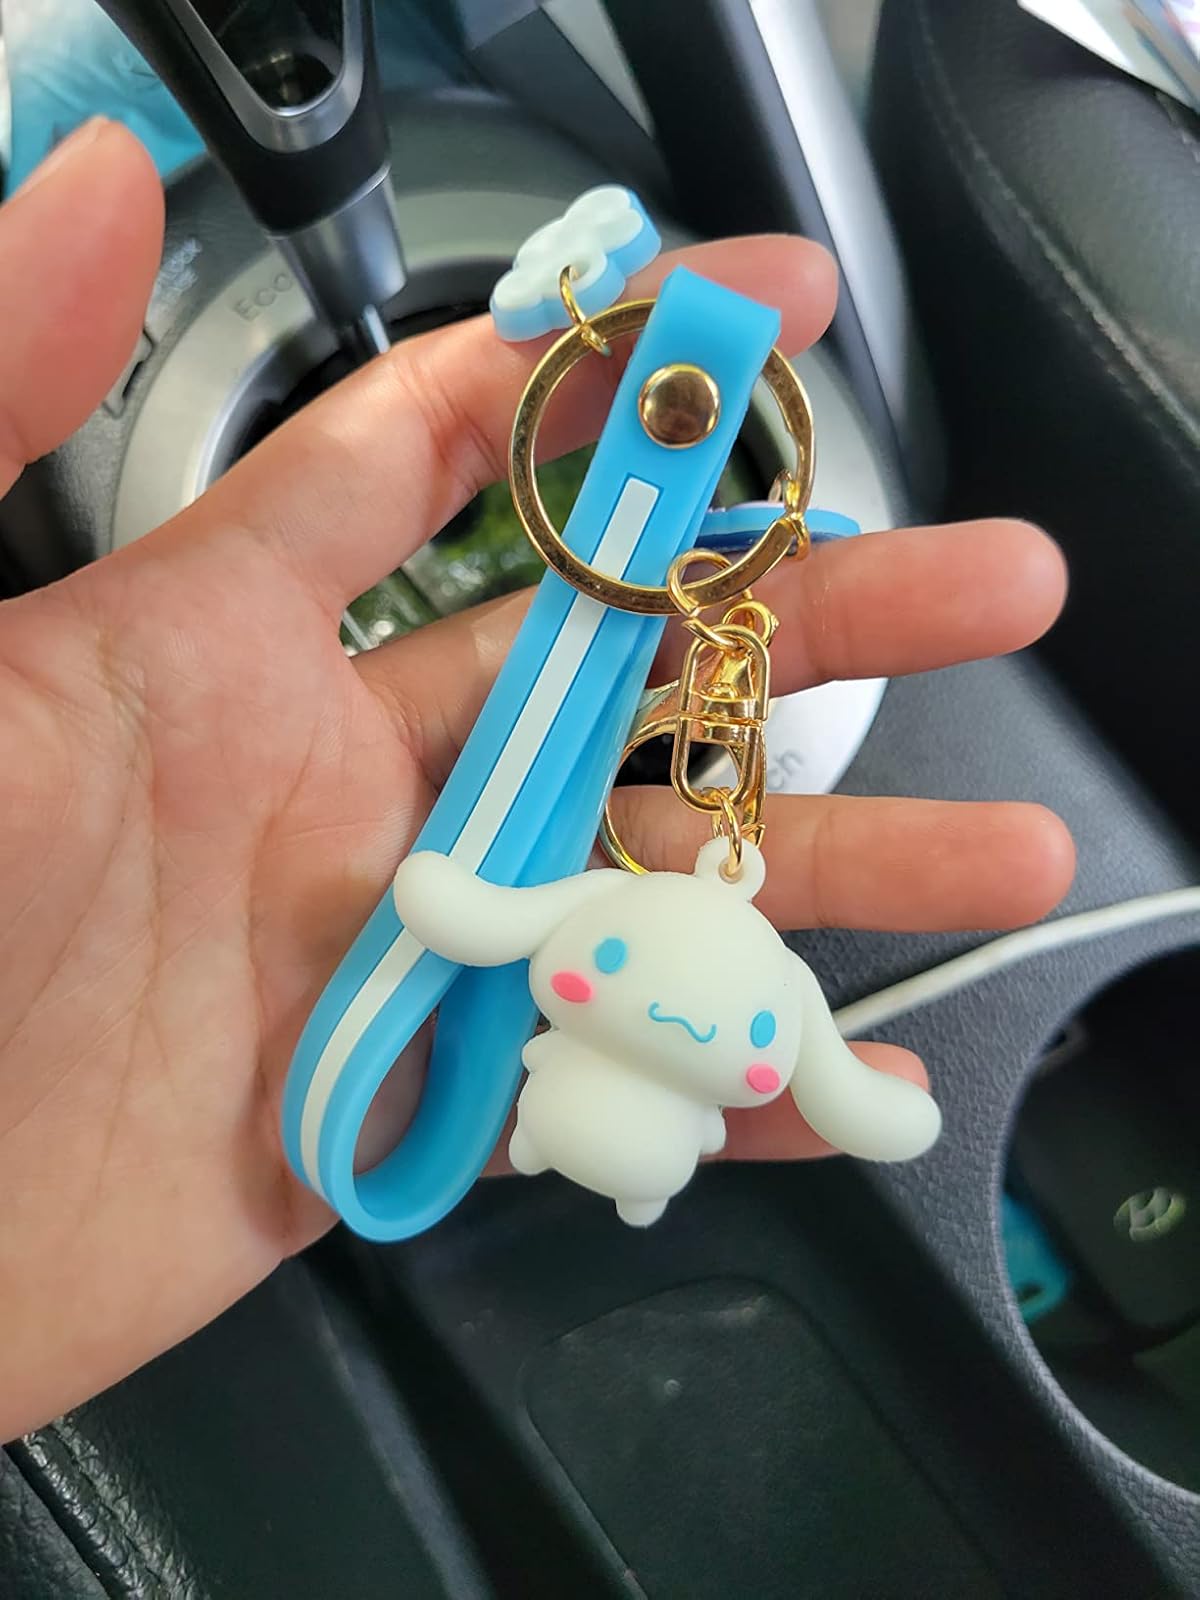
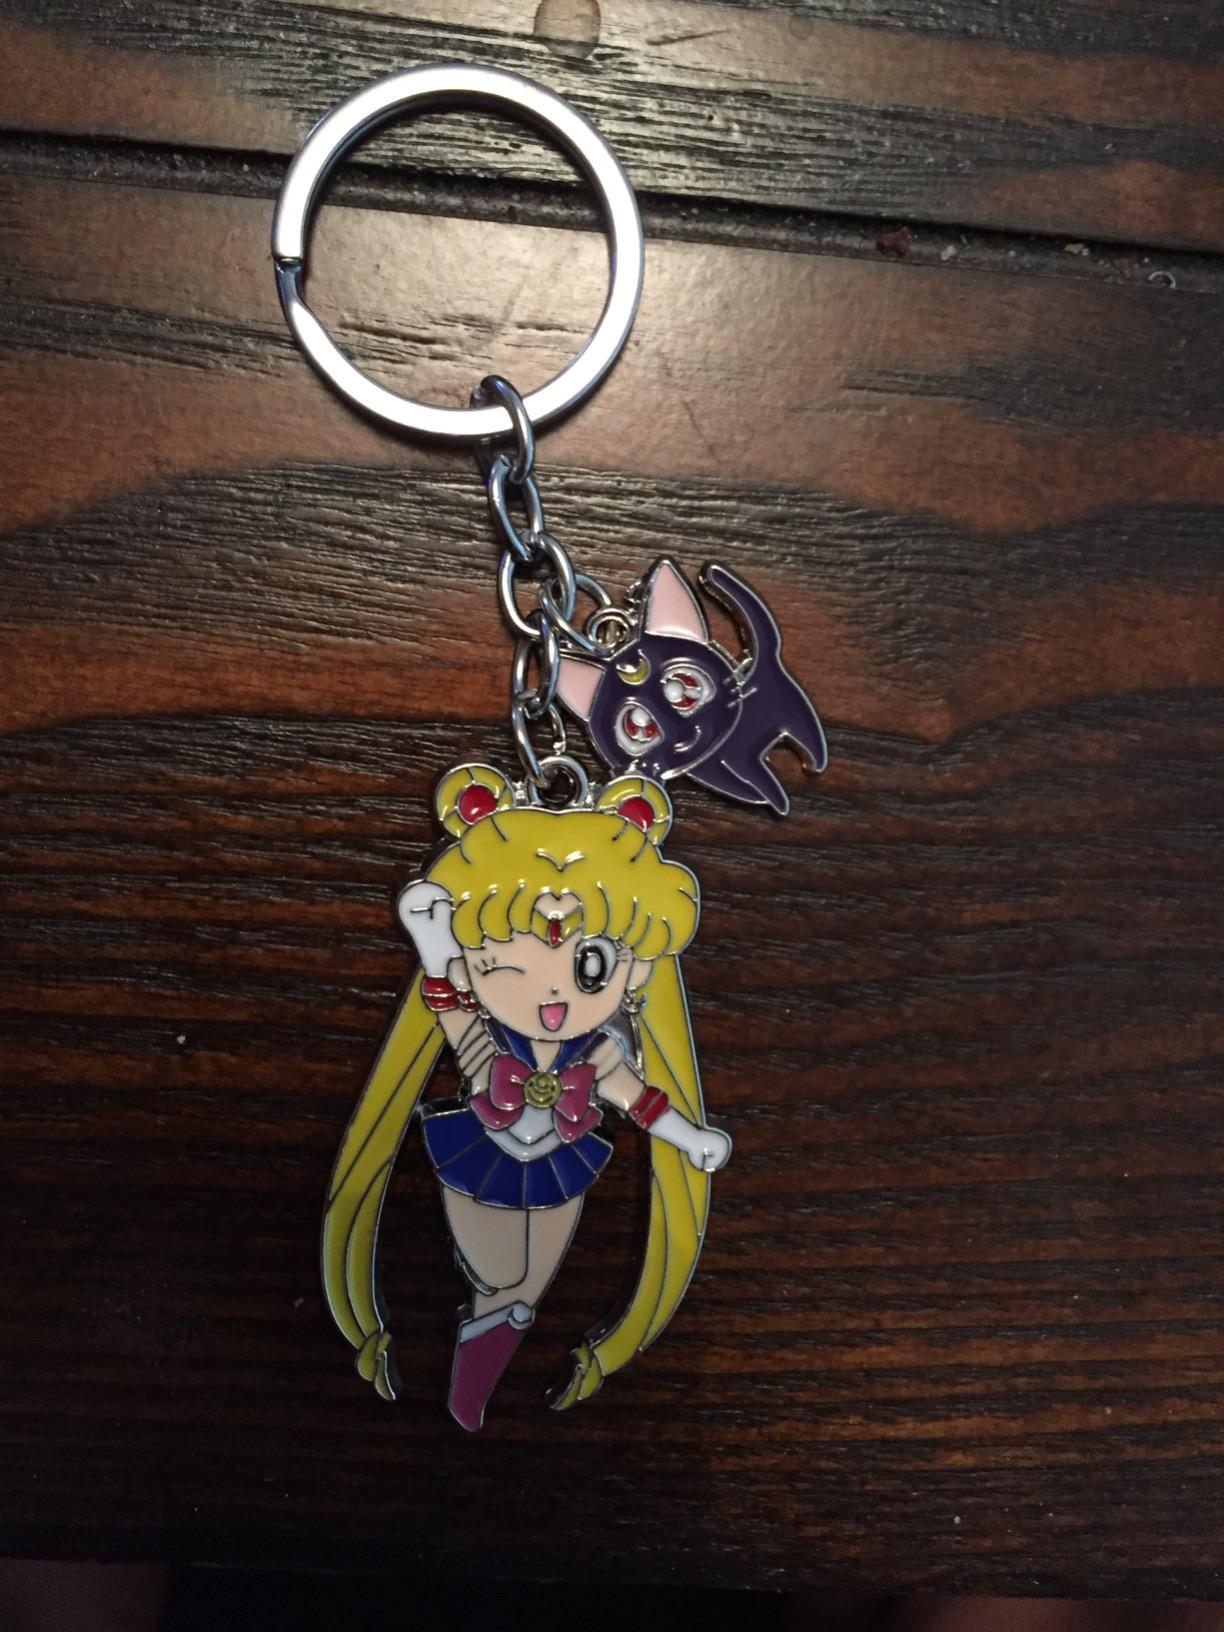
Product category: accessories_keychain
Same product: no